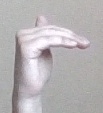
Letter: khaa